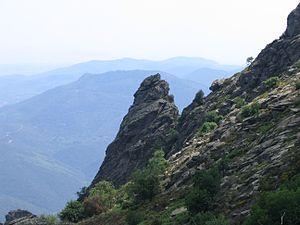
Le mont Caroux constitue la terminaison orientale des monts de l'Espinouse, au cœur du parc naturel régional du Haut-Languedoc. Il est constitué par un plateau culminant à 1 091 m d'altitude, et limité à l'ouest par les gorges d'Héric, à l'est par les gorges de Colombières et au sud par la vallée de l'Orb.